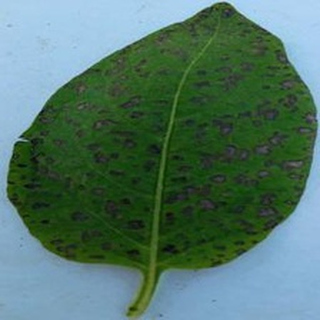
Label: potato_early_blight